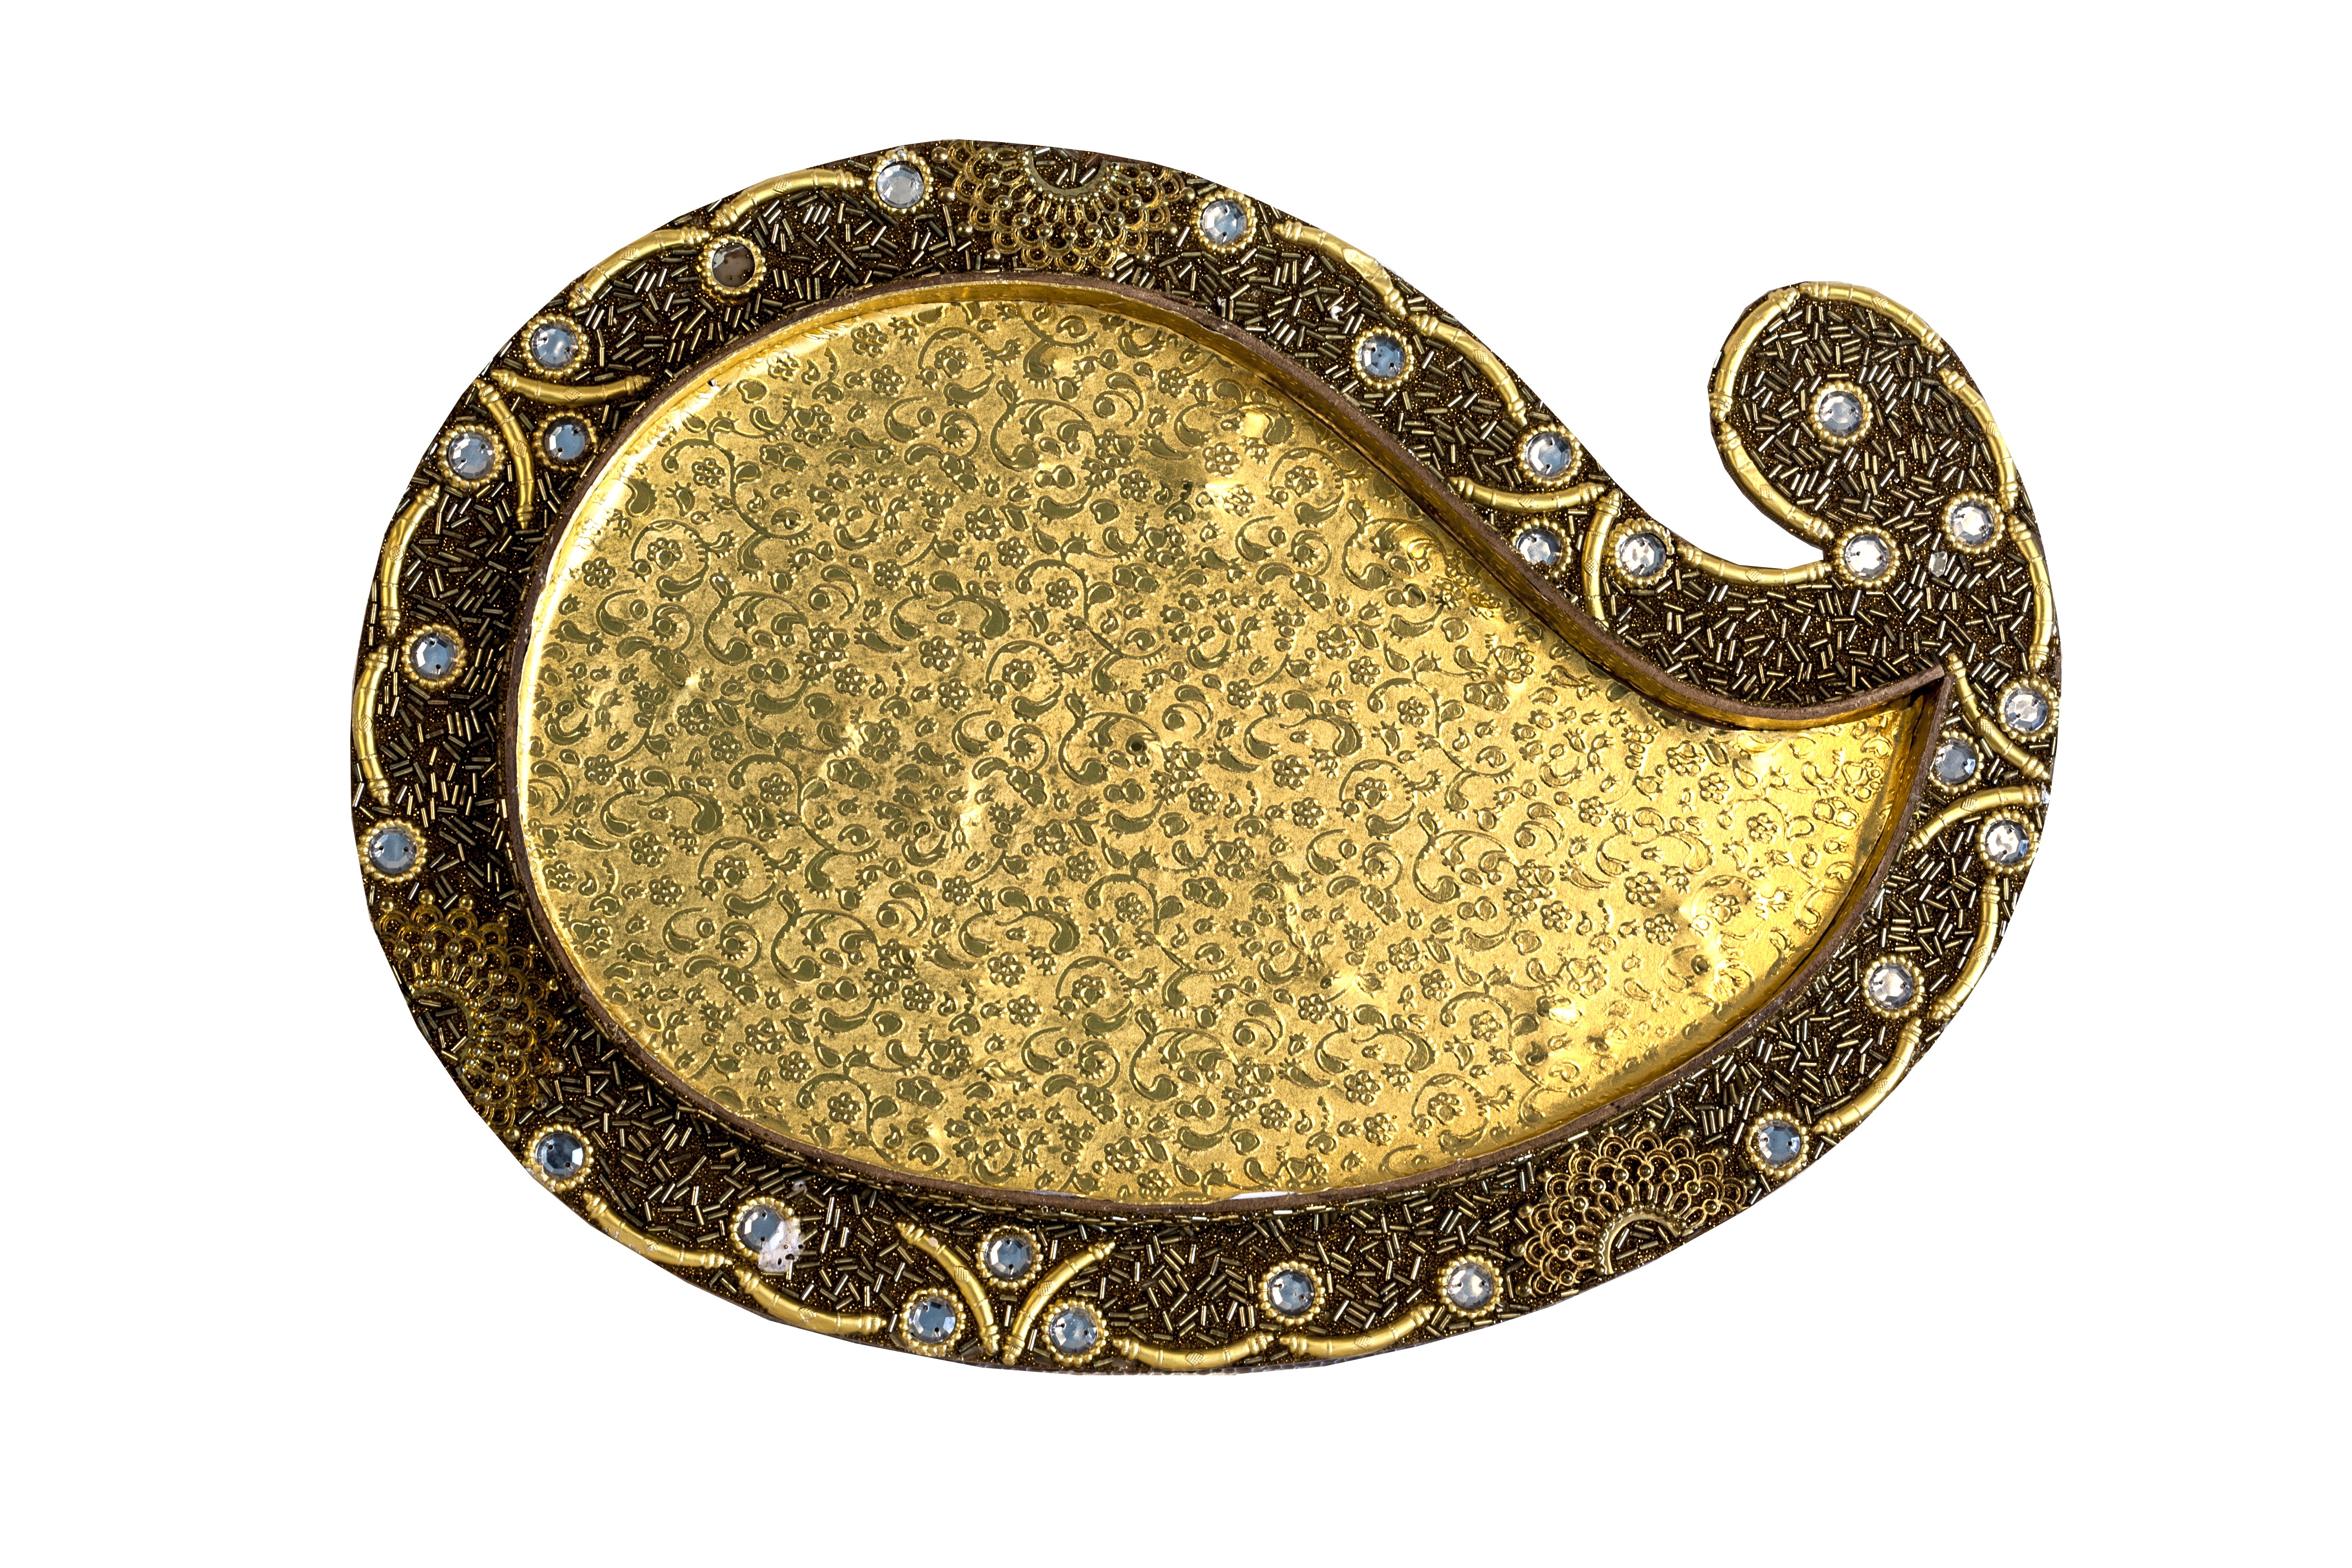
celebration, bouquet, decoration, metal, money, romantic, wedding, decor, tray, gold, design, brass, decorative, wooden, serving